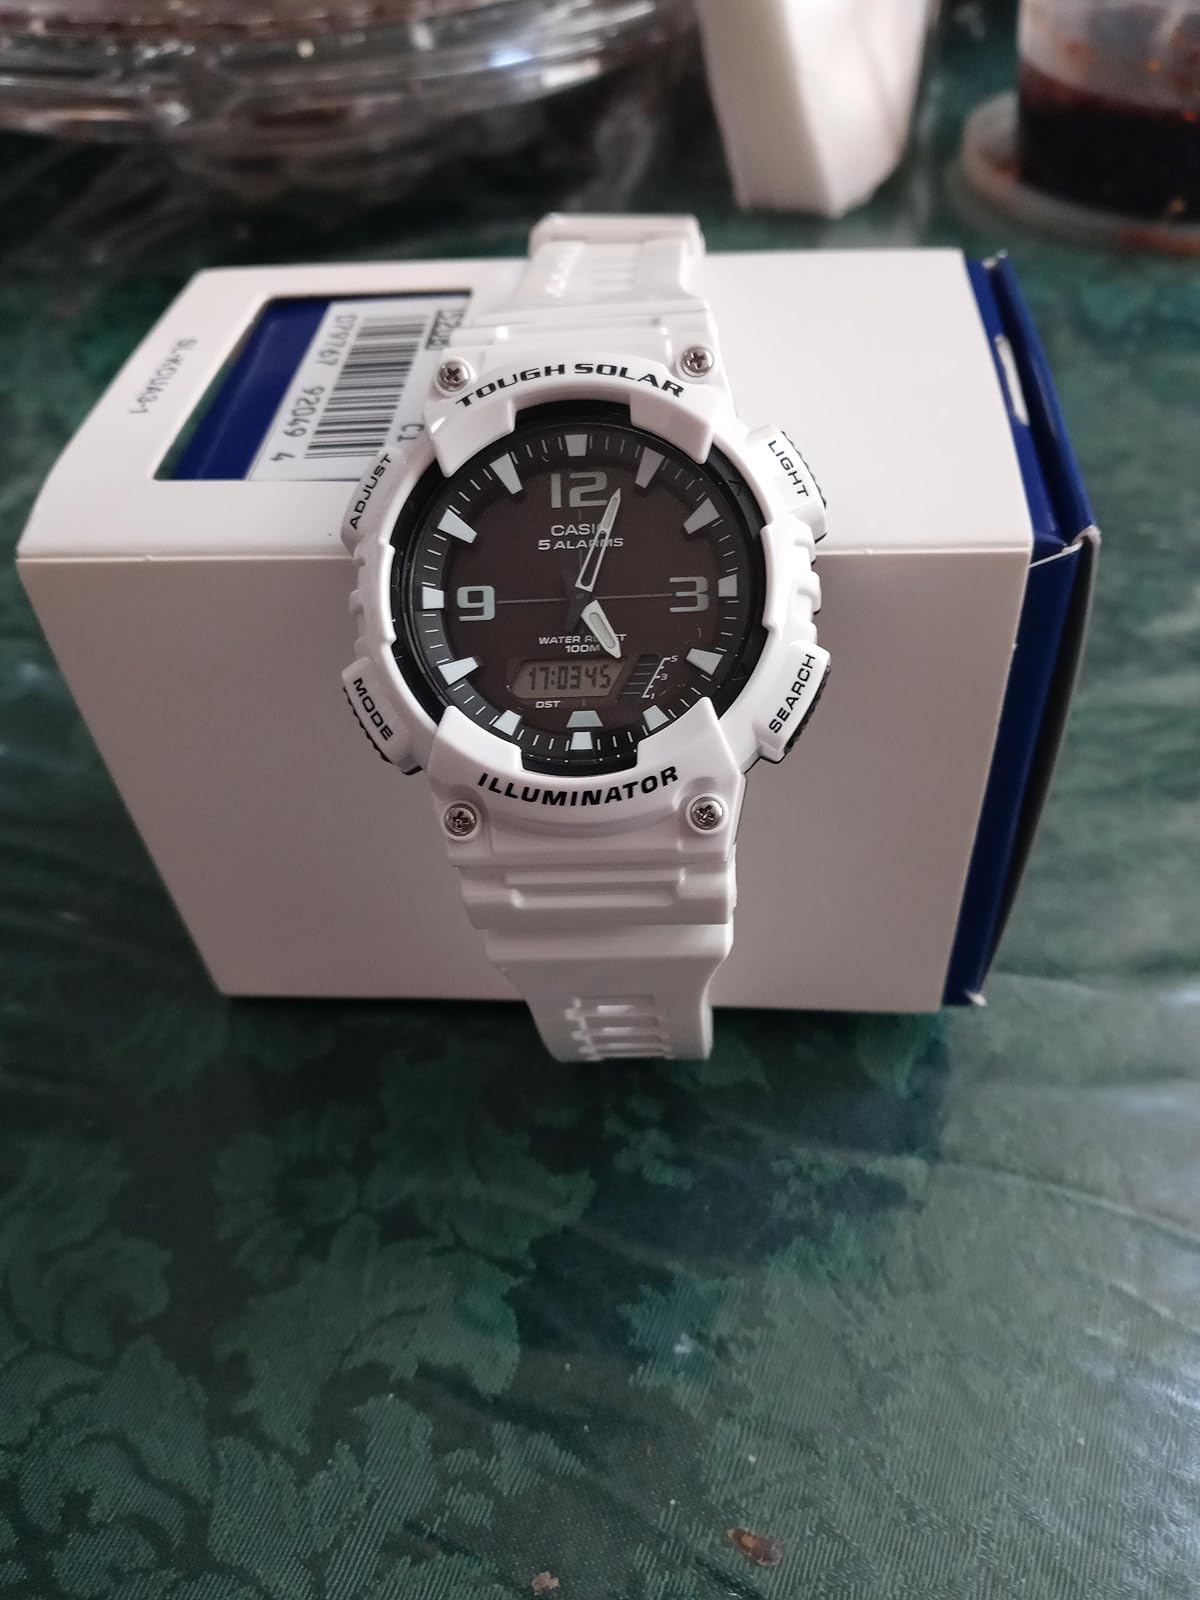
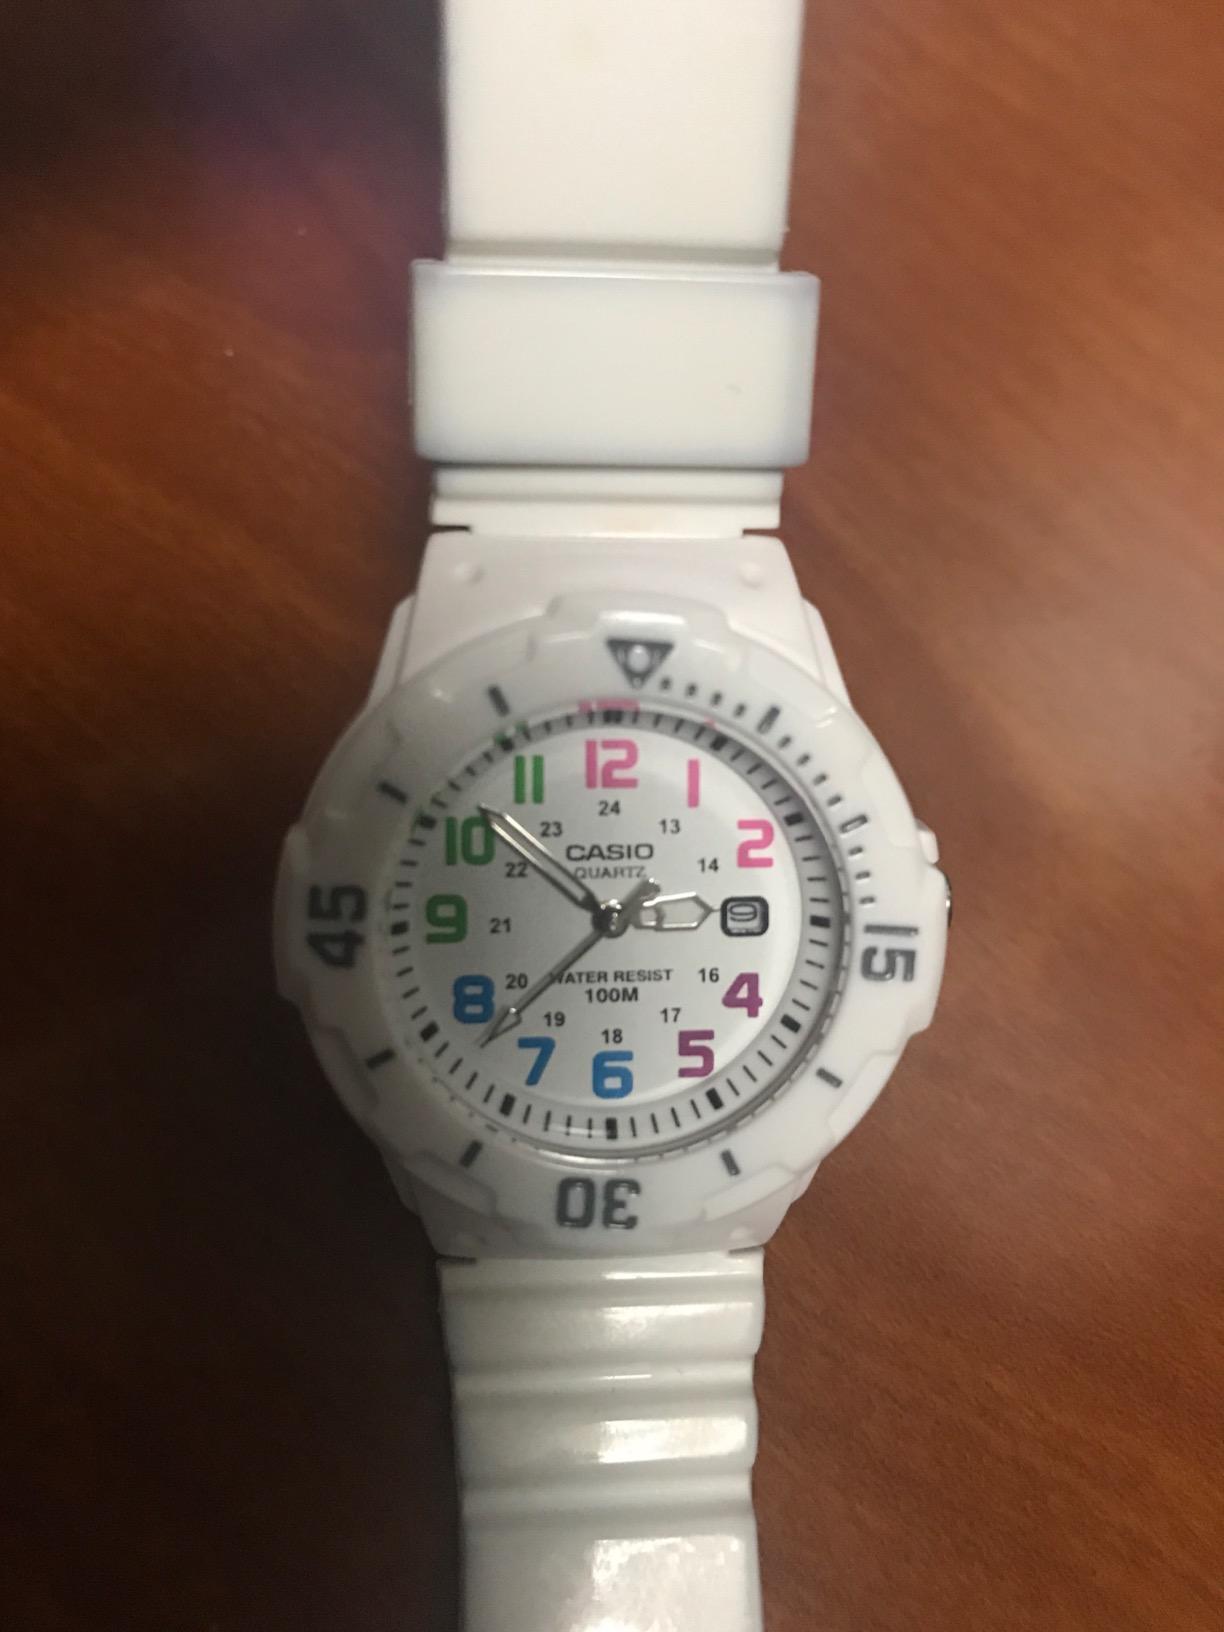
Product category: accessories_watch
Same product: no